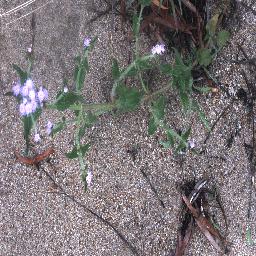
Label: siam_weed